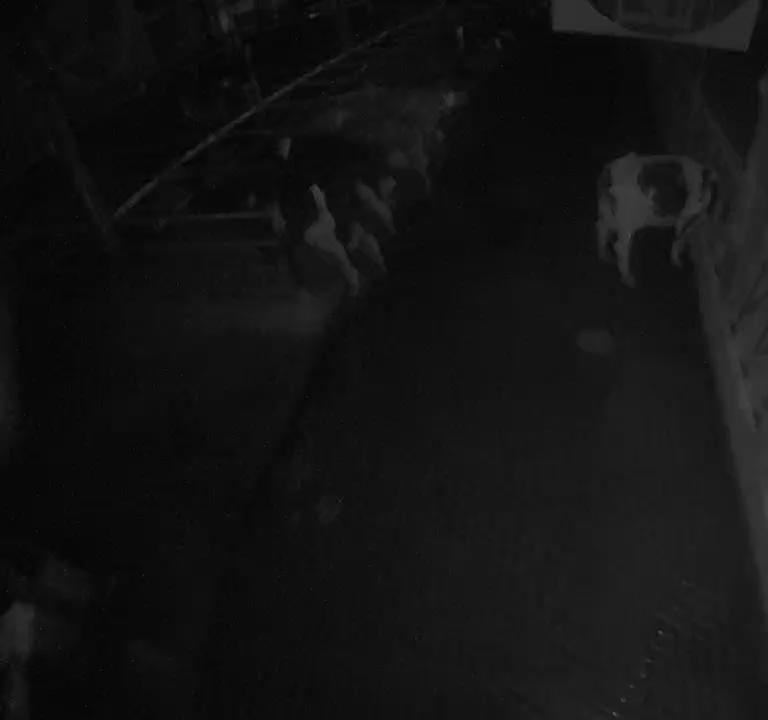
Number of cows: 2